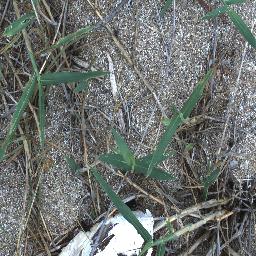
Label: negative